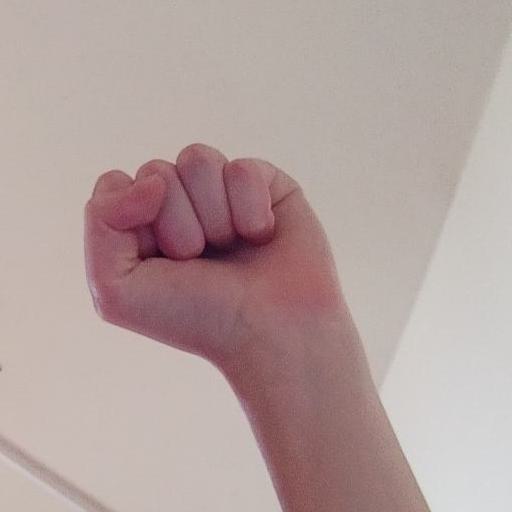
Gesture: fist